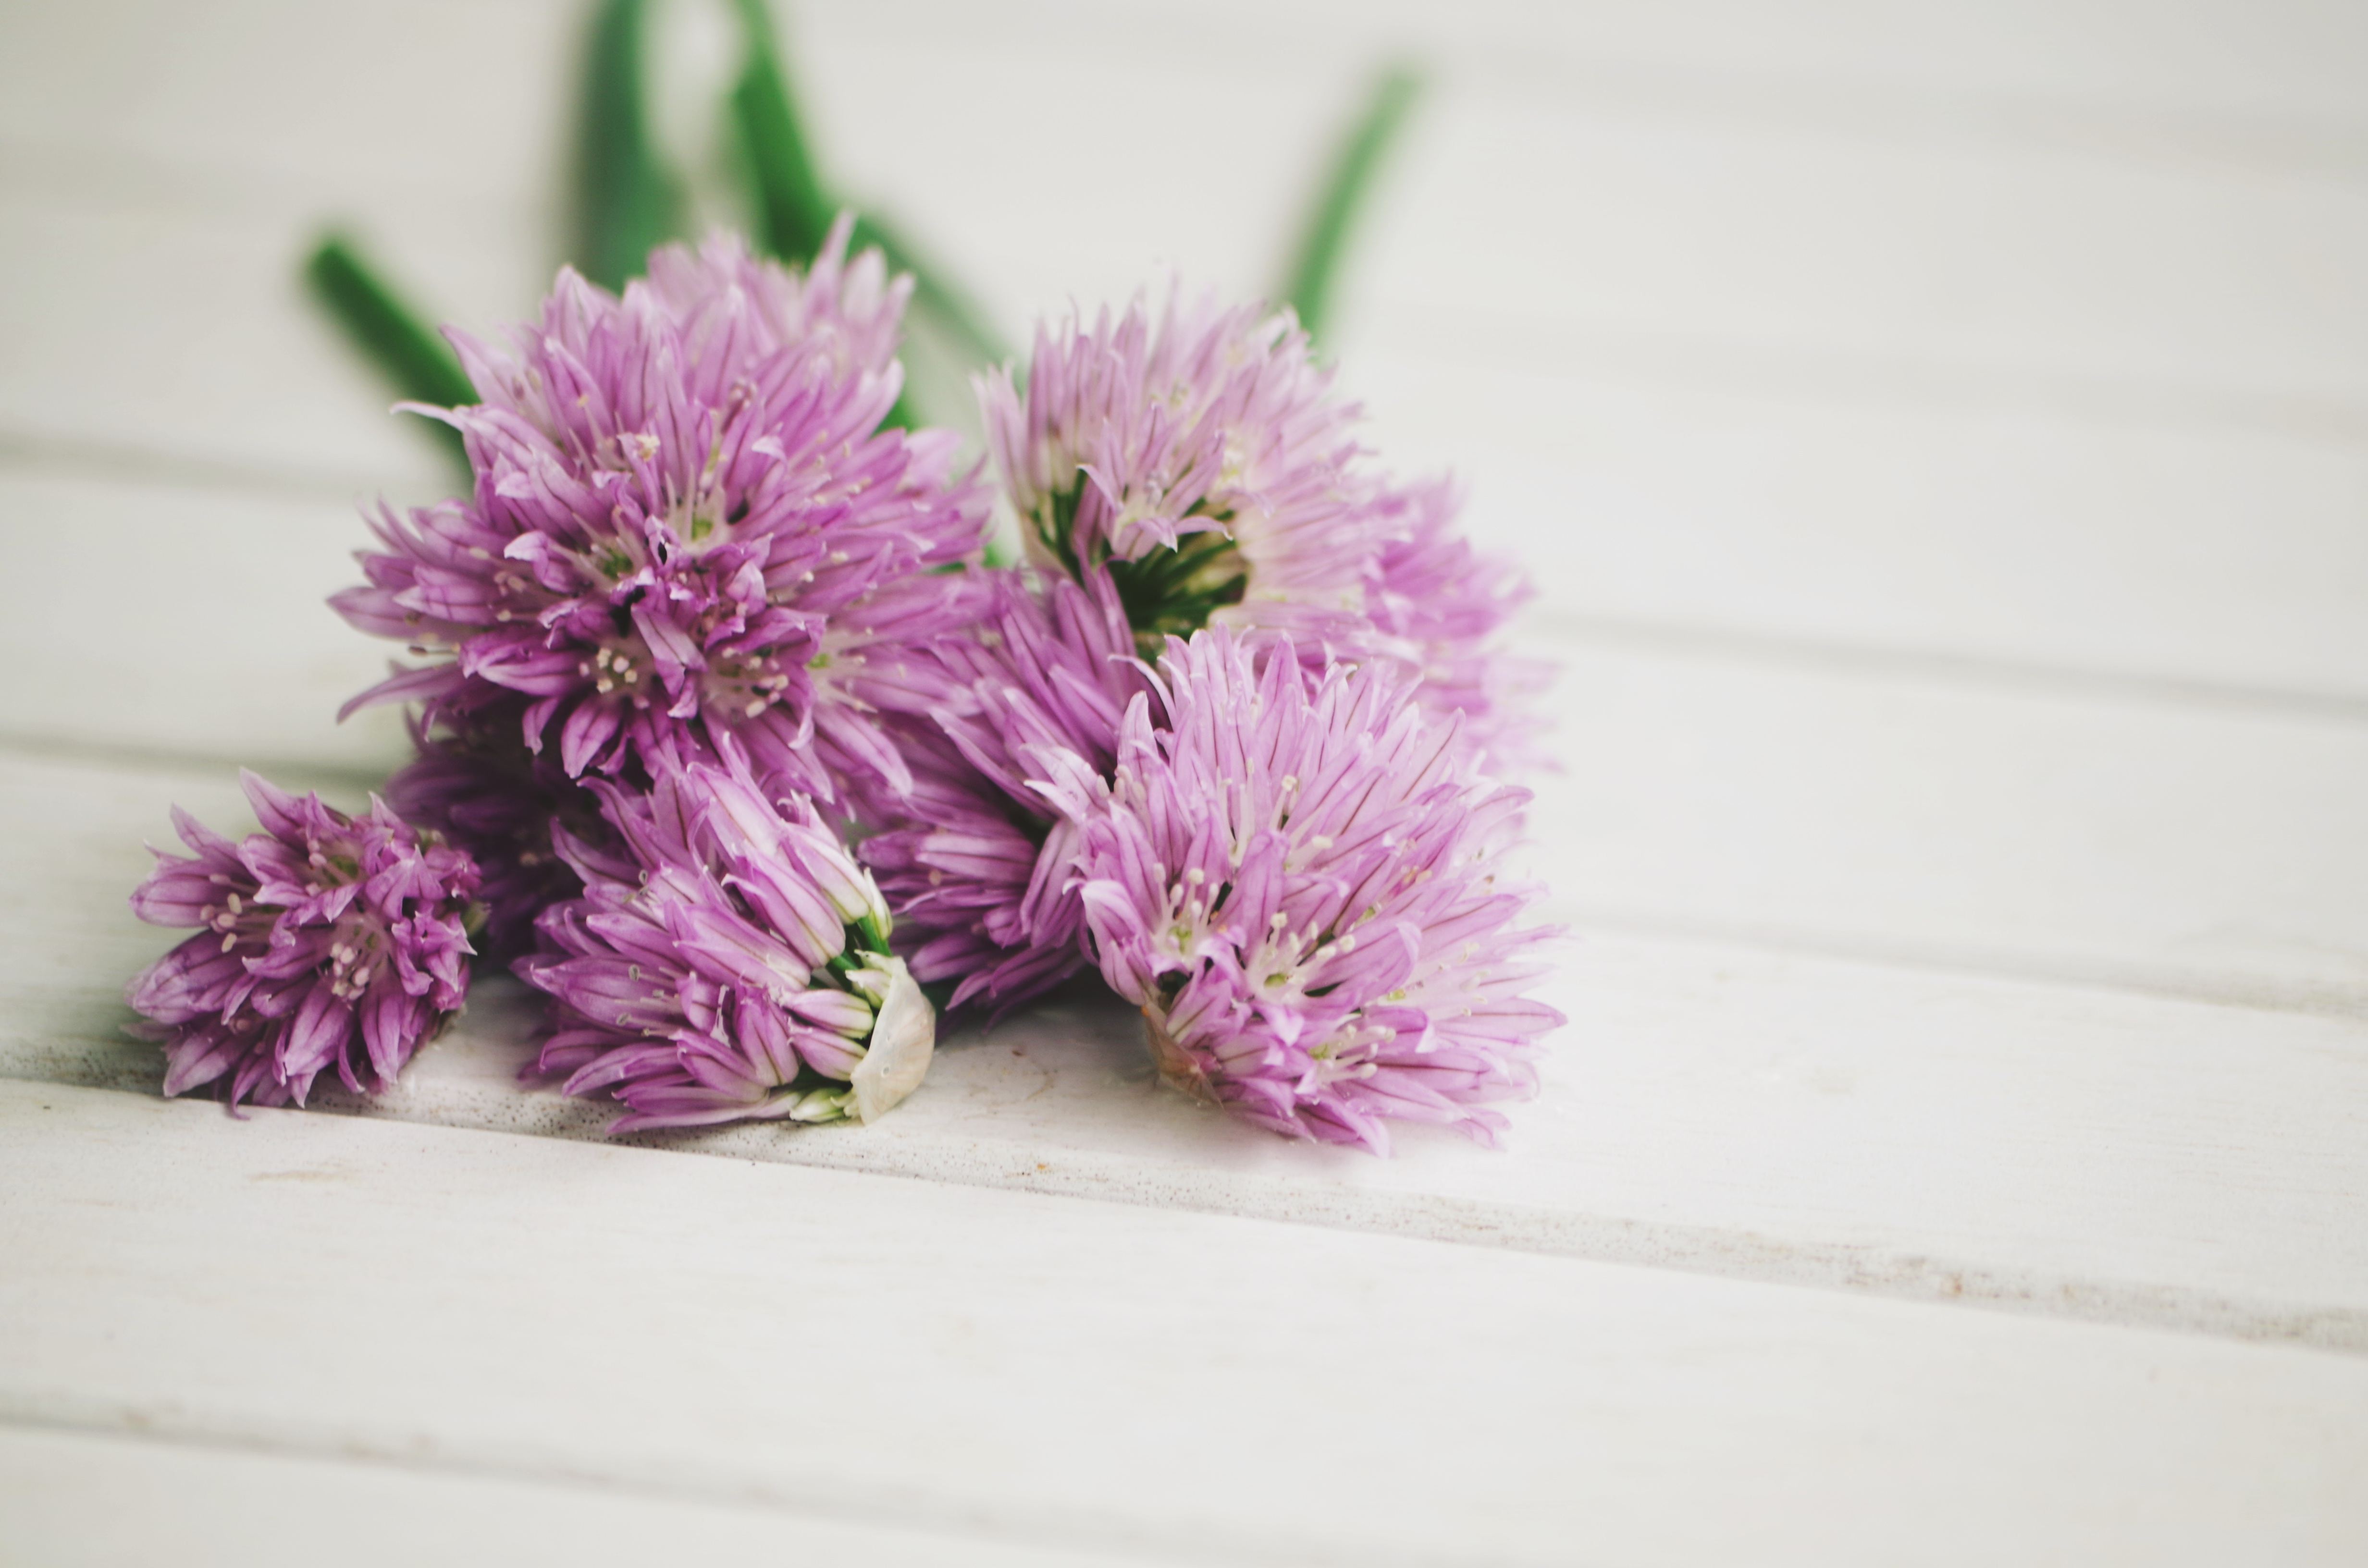
nature, blossom, plant, flower, purple, petal, bloom, food, produce, market, pink, healthy, eat, flora, delicious, tasty, leek, chives, floristry, flowering plant, federal government, flower bouquet, cut flowers, floral design, land plant, flower arranging